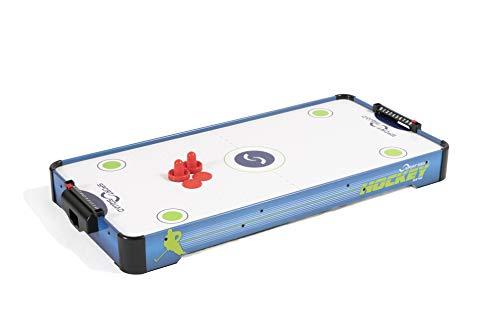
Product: Sport Squad HX40 40 inch Table Top Air Hockey Table for Kids and Adults - Electric Motor Fan - Includes 2 Pushers and 2 Air Hockey Pucks - Great for Playing on The Floor, Tabletop, or Dorm Room
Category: Sports & Outdoors | Sports & Fitness | Leisure Sports & Game Room | Arcade & Table Games | Air Hockey
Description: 5 MINUTE EASY ASSEMBLY: Simply attach the 2 goal boxes and you’re ready to play Comes with 2 air hockey strikers and 2 pucks.
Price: $69.95
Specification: Product Dimensions:         40 x 20 x 5 inches ; 10.7 pounds    |Shipping Weight: 15.3 pounds (View shipping rates and policies)|Domestic Shipping: Currently, item can be shipped only within the U.S. and to APO/FPO addresses. For APO/FPO shipments, please check with the manufacturer regarding warranty and support issues.|International Shipping: This item is not eligible for international shipping.  Learn More|ASIN: B007TDGY9C|Item model number: SSA1001|    #11    in Air Hockey Tables & Equipment